Anglo Arabic Senior Secondary School

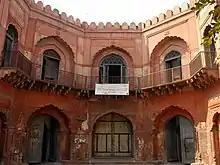
Anglo Arabic School Facade

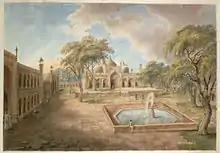
The courtyard of Ghazi al-Din Khan's Madrassah at Delhi 1814-15

It was initially founded by Mir Shihab-Ud-din, also known as Ghaziuddin Khan. He was a general of Mughal Emperor Aurangzeb, a leading Deccan commander and the father of Qamar-ud-din Khan, Asaf Jah I, the founder of the Asaf Jahi dynasty of Hyderabad, also known as the first Nizam of Hyderabad, in 1690s, and was originally termed Madrasa Ghaziuddin Khan after him. However, with a weakening Mughal Empire, the Madrasa closed in the early 1790s, but with the support of local nobility, an oriental college for literature, science and art, was established at the site in 1792.